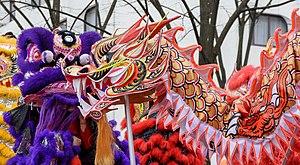
Danses du dragon et du lion pendant le Nouvel an chinois 2015 dans le 13e arrondissement de Paris